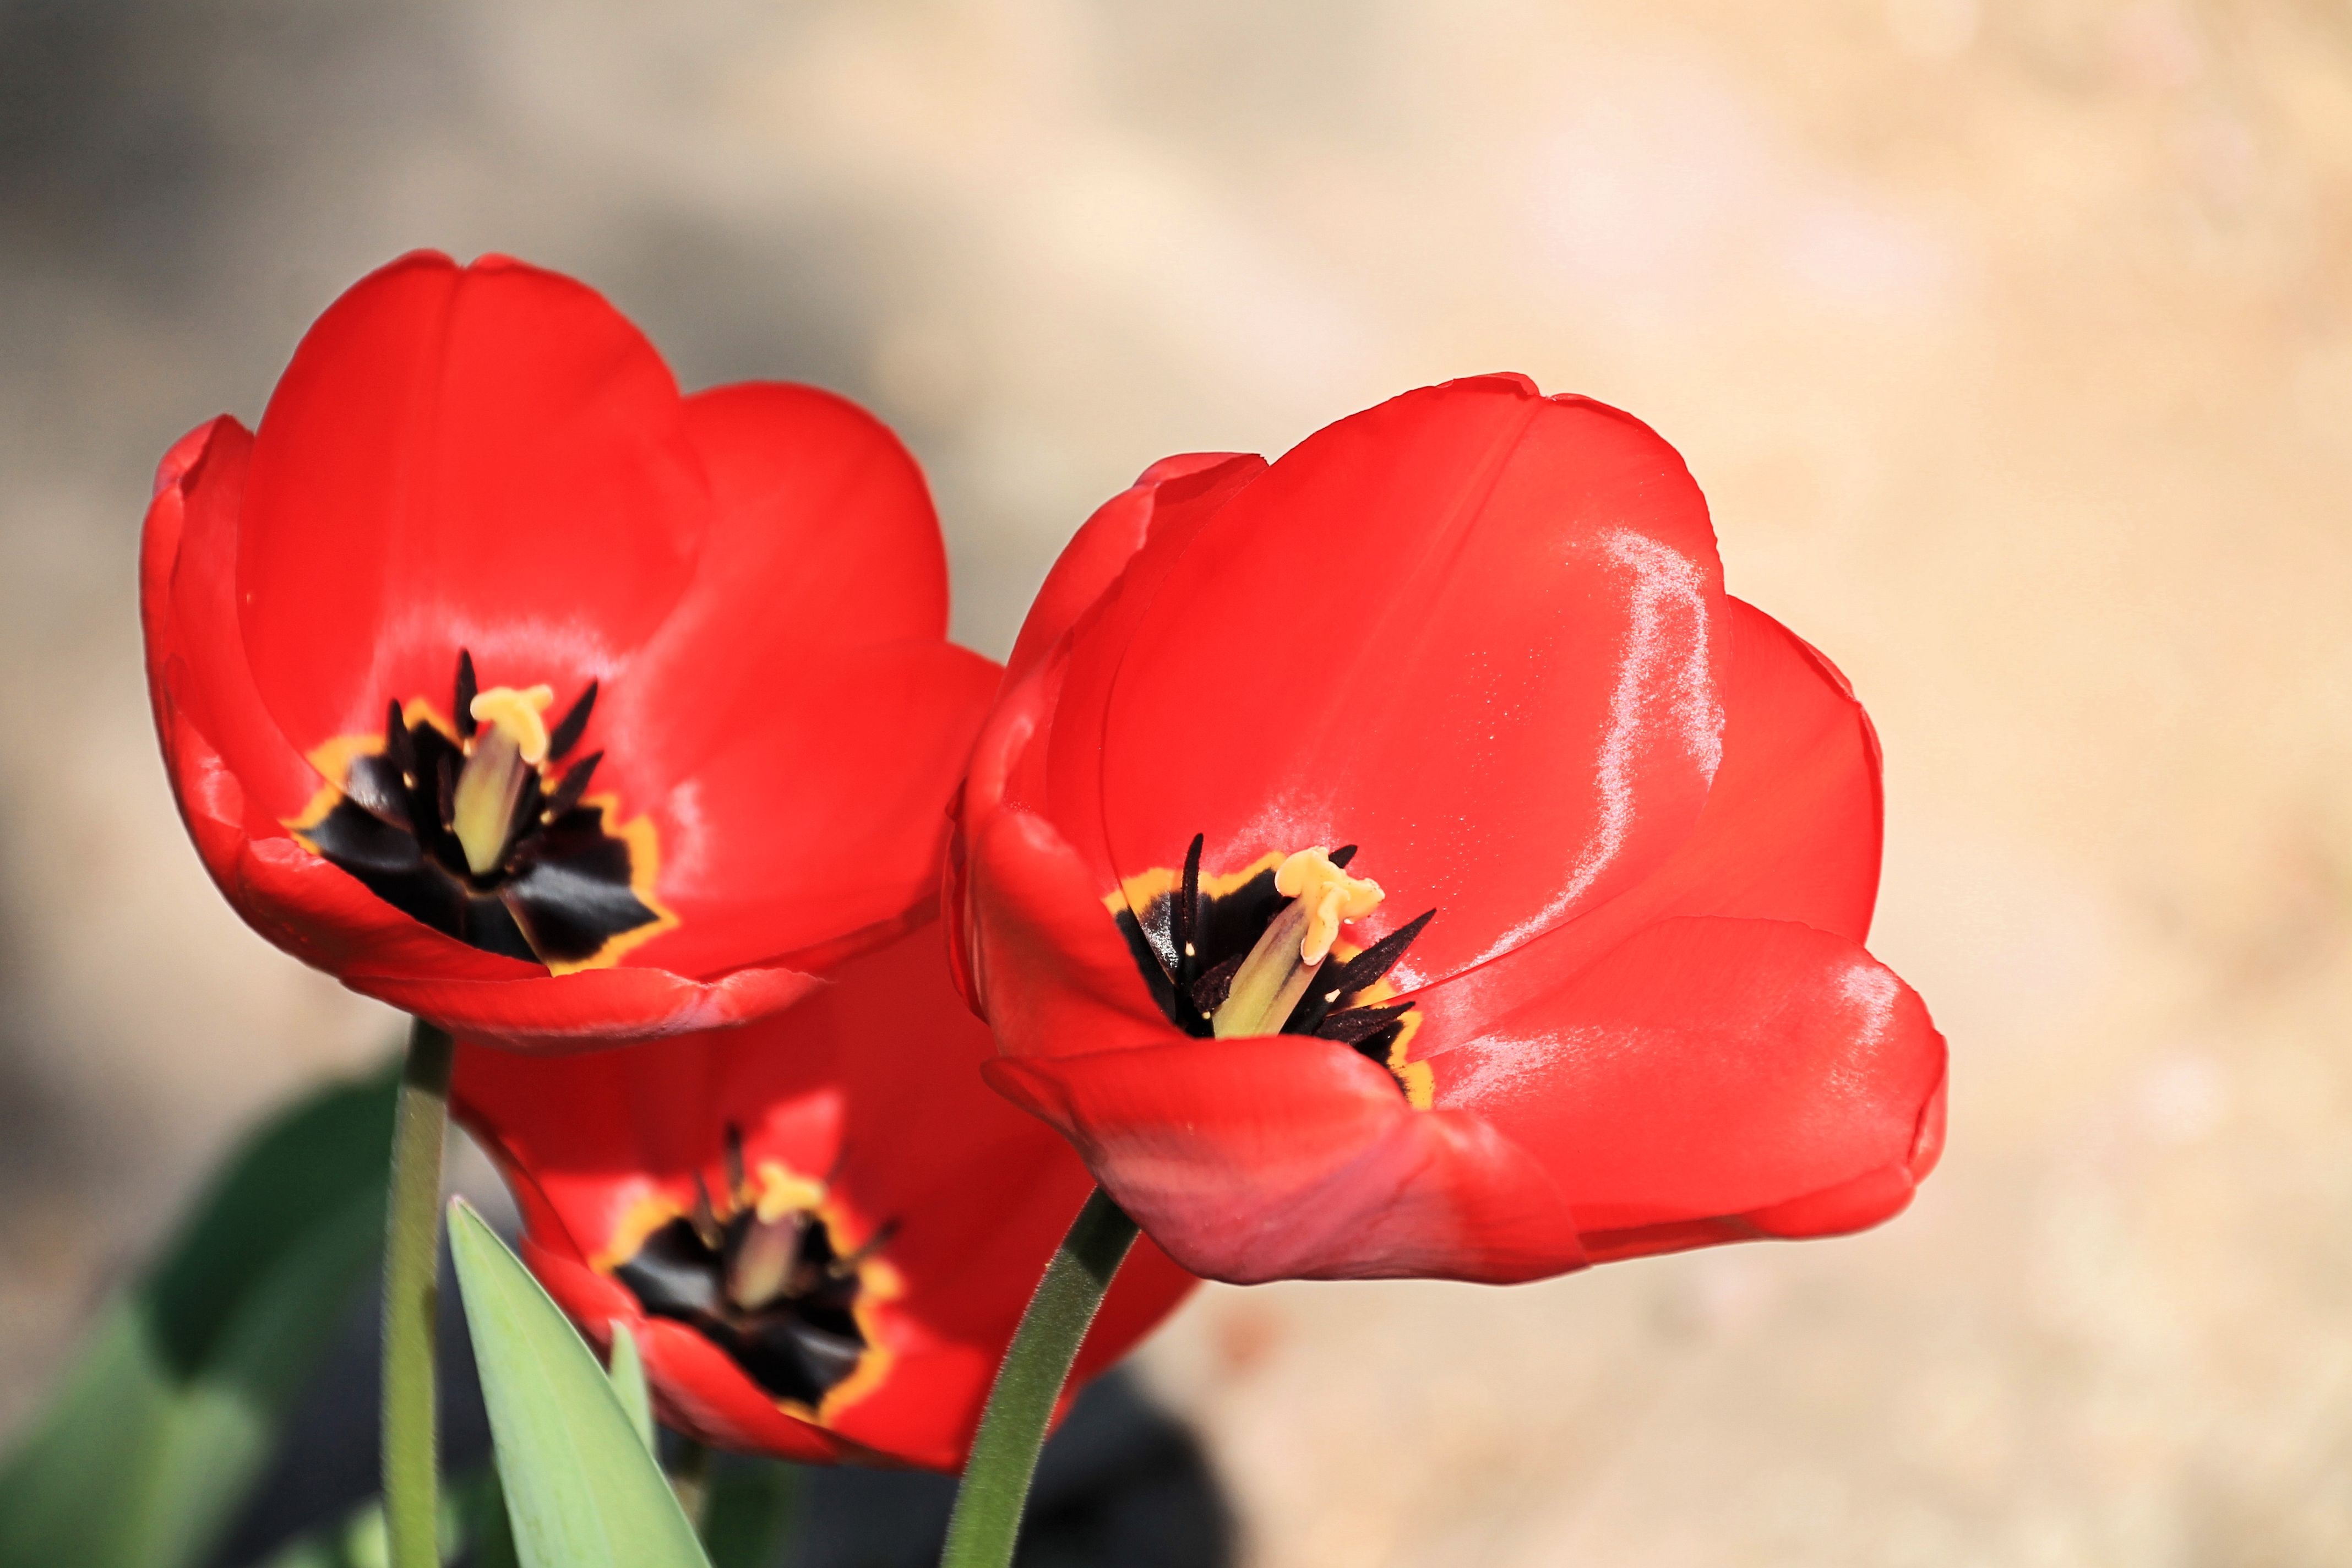
blossom, plant, flower, petal, tulip, spring, red, flora, close up, tulips, spring flowers, macro photography, flowering plant, plant stem, land plant